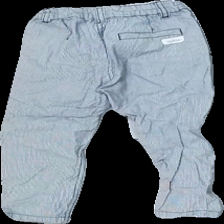
View: back
Type: Trousers
Category: Children
Brand: Newbie (Kappahl)
Colors: Blue, White
Material: 100% Cotton
Pattern: Striped
Cut: Regular
Size: 92
Season: All
Price range: 50-100
Recommended usage: Reuse
Description: Striped trousers